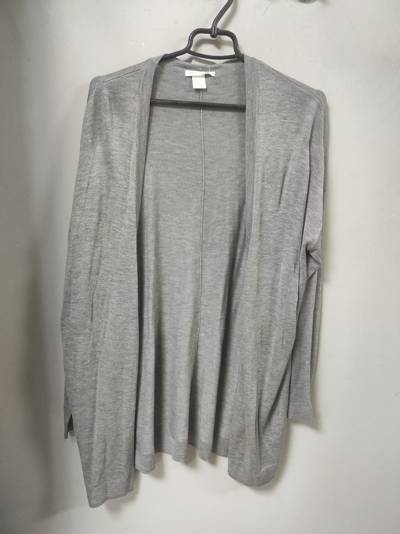
Waste category: clothes